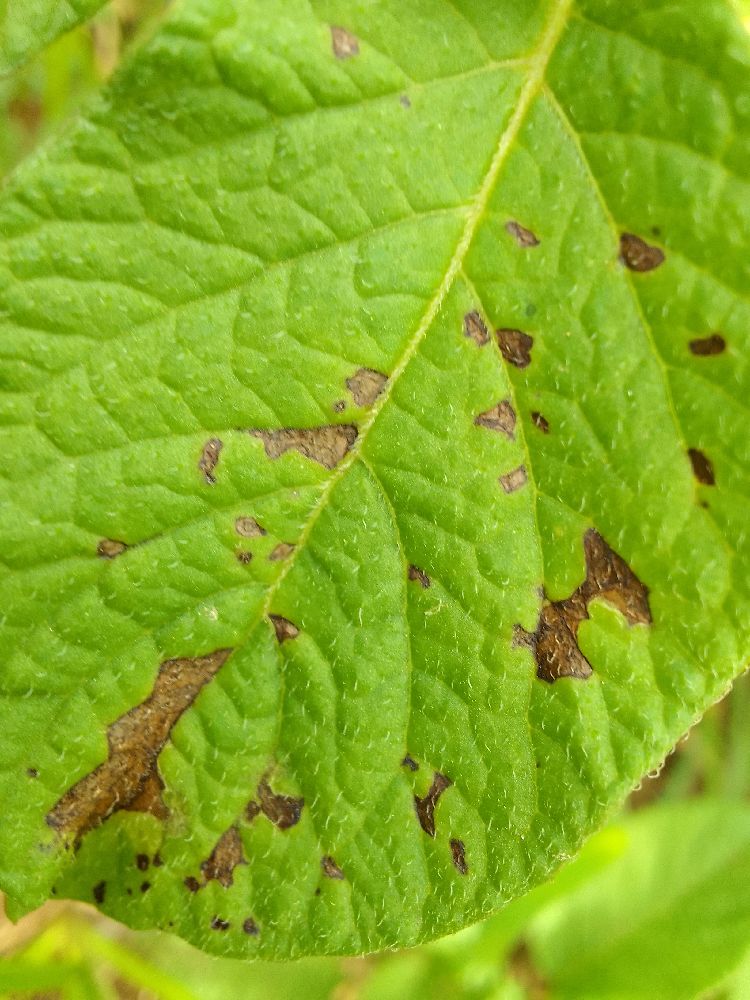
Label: Early blight